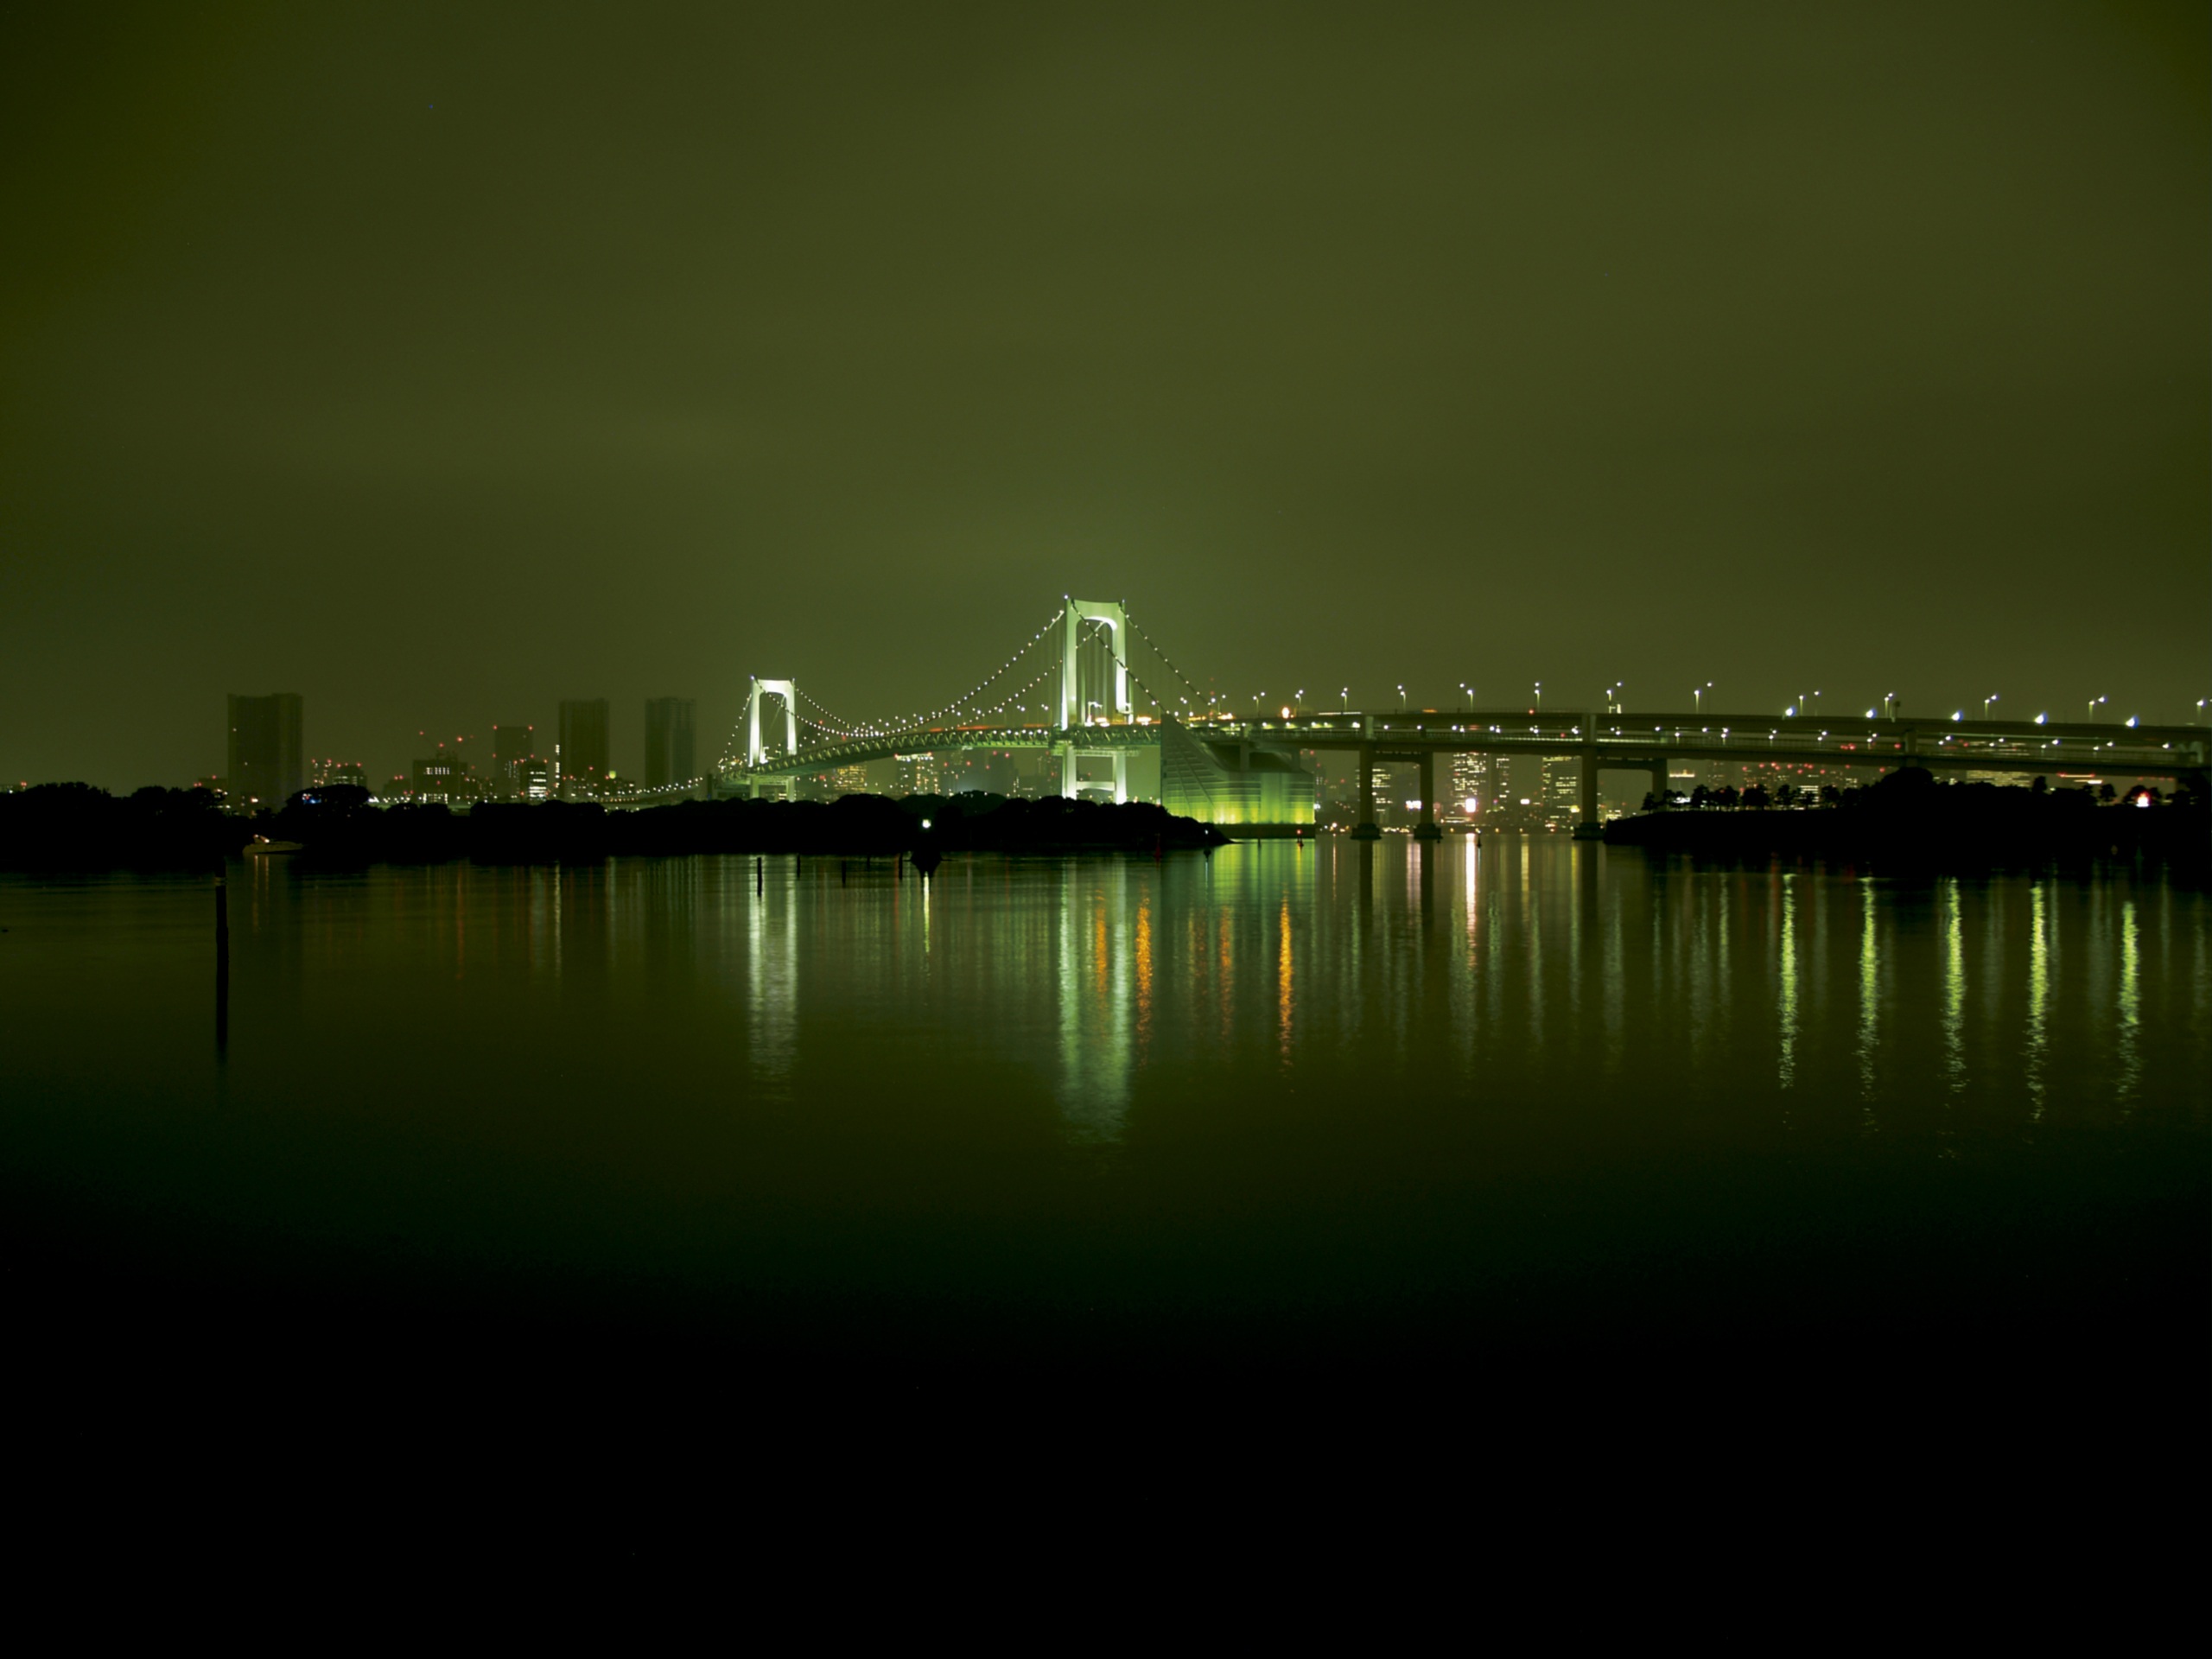
sea, horizon, light, bridge, skyline, night, morning, dawn, city, atmosphere, dusk, evening, reflection, darkness, japan, moonlight, tokyo, night view, odaiba, light up, rainbow bridge, atmospheric phenomenon